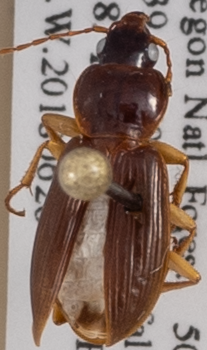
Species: Synuchus impunctatus
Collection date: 2018-06-26
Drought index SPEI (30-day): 1.274
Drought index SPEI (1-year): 0.09
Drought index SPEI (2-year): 2.09